HMS York (90)

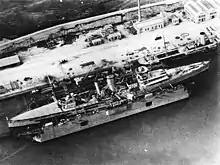
"York" in Admiralty Floating Dock No. 1 at Bermuda in 1934

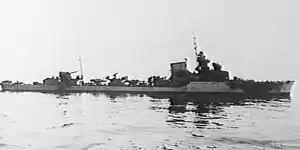
Starboard side view of the abandoned Italian destroyer

"York" was laid down by Palmers Shipbuilding and Iron Company, Jarrow, on 18 May 1927, launched on 17 July 1928 and was completed on 1 May 1930. She became the flagship of Vice-Admiral Sir Reginald Drax, then his successor, Vice-Admiral Matthew R. Best, of the 2nd Cruiser Squadron of the Home Fleet upon commissioning. Between 1931 and 1934 she was commanded by Captain Richard Bevan, who was succeeded in Bermuda by Captain H.P. Boxer. She served as the flagship of the 8th Cruiser Squadron on the America and West Indies Station based at the Royal Naval Dockyard on Ireland Island in Bermuda. She left Cartagena, Colombia, on 29 April 1934, arriving in Bermuda for the first time (along with her sister ship from Jamaica) on 4 May to begin a refit. "York" was detached to the Mediterranean Fleet in 1935 and 1936 for the Second Italo-Abyssinian War, before returning to the American Station until replaced as station flagship in 1939 by HMS "Berwick" (the flag of the Commander-in-Chief, Vice-Admiral Sir Sidney Meyrick was transferred on 29 March, but due to heavy rainfall the transfer of the King's Colour at a ceremonial parade in the Royal Naval Dockyard Bermuda was delayed til 30 March), departing Bermuda on 31 March to refit and recommission at Chatham. "York" left Chatham on 2 August 1939 to take part in the review by the King at Spithead before crossing back over the Atlantic for further service on the America and West Indies Station under the command of Captain R.H. Portal, D.S.C. (her other officers included the future Captain Sir David Stanley Tibbits, DSC). "York" arrived back at her base in Bermuda on 13 August 1939. The United Kingdom declared war on Germany on 3 September 1939.